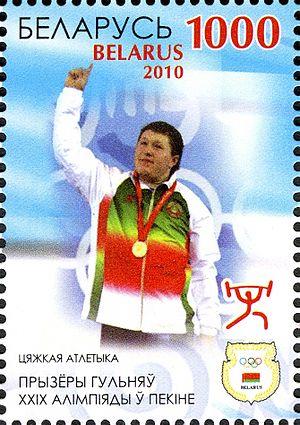
Andrei Nikolayevich Aramnau, né le 17 avril 1988 à Baryssaw, en RSS de Biélorussie, est un haltérophile biélorusse et actuel détenteur du record du monde.